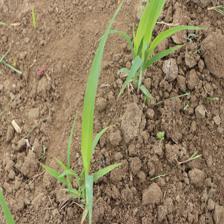
Label: Sorghum